Leeds

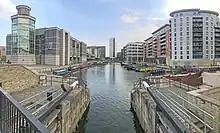

The City of Leeds is the local government district covering Leeds, and the local authority is Leeds City Council. The council is composed of 99 councillors, three for each of the district's wards. Elections are held three years out of four, on the first Thursday of May. One third of the councillors are elected, for a four-year term, in each election. The council is currently controlled by Labour. West Yorkshire does not have a county council, so Leeds City Council is the primary provider of local government services for the city. The district is in the Yorkshire and the Humber region of England.